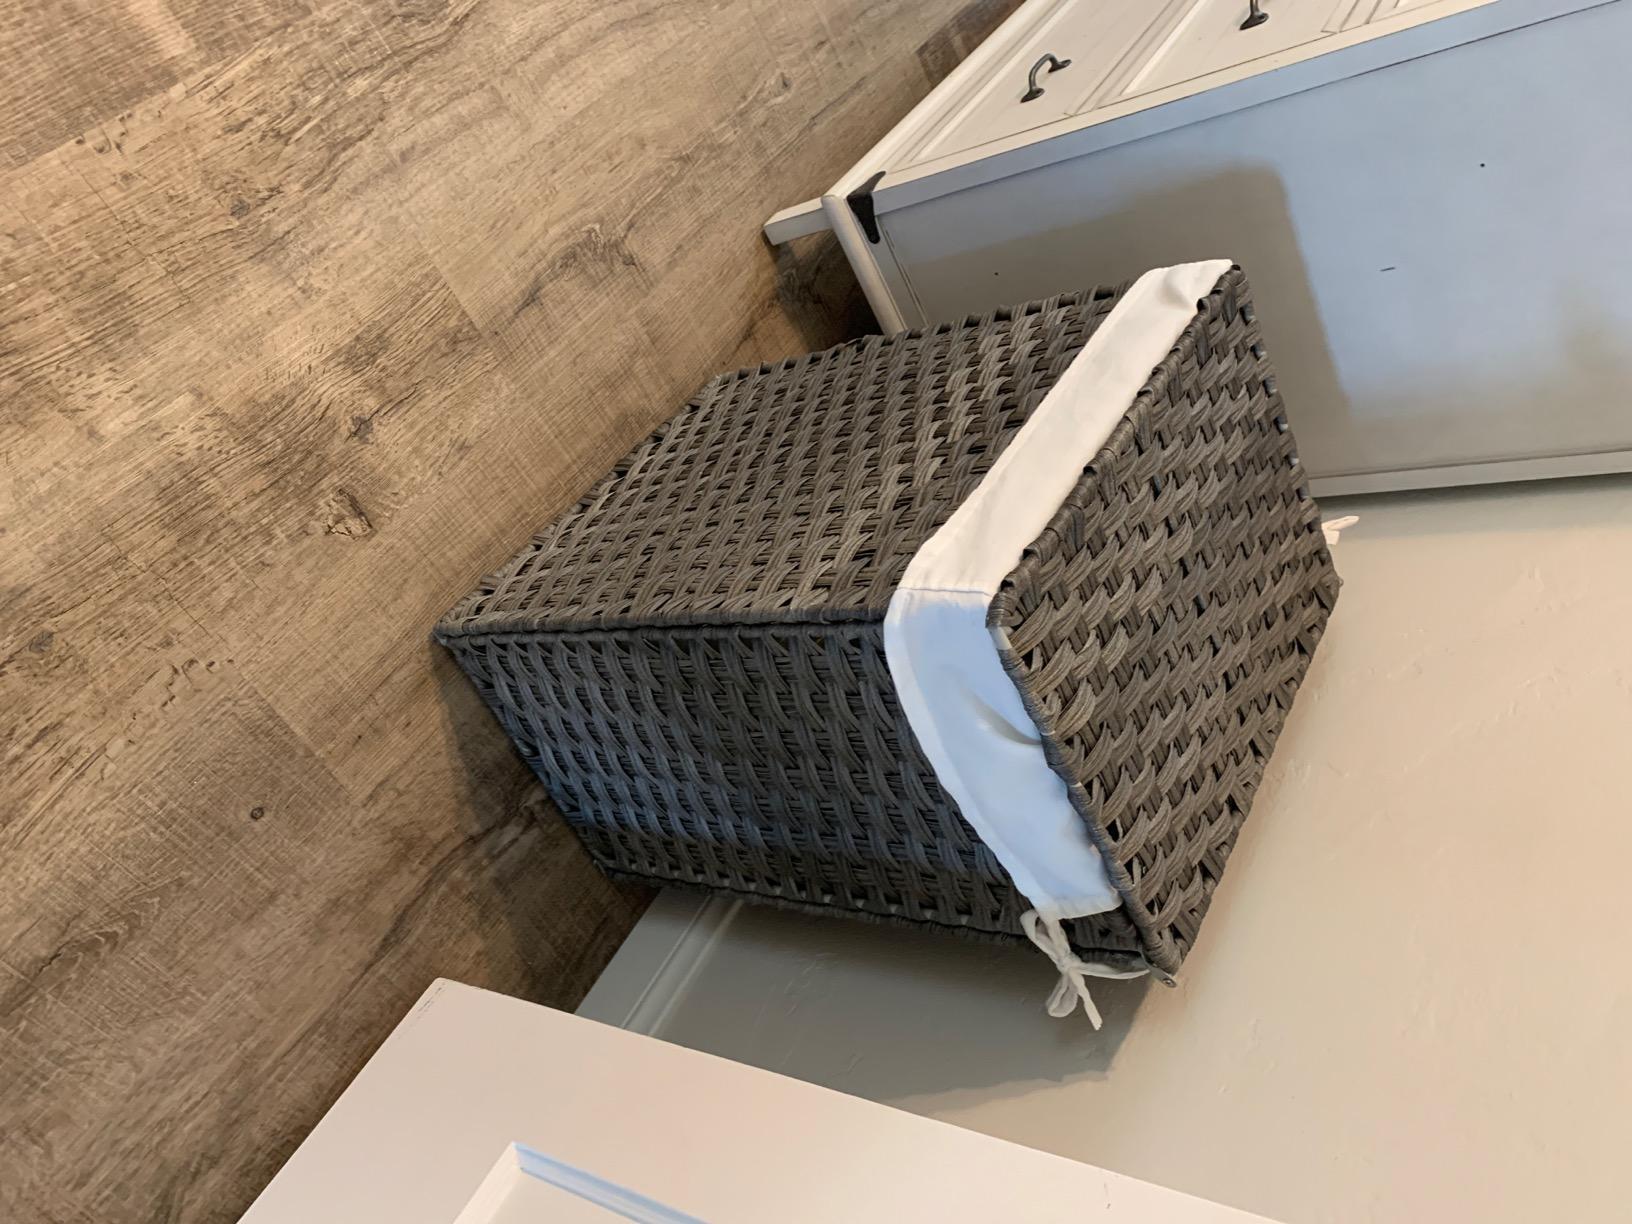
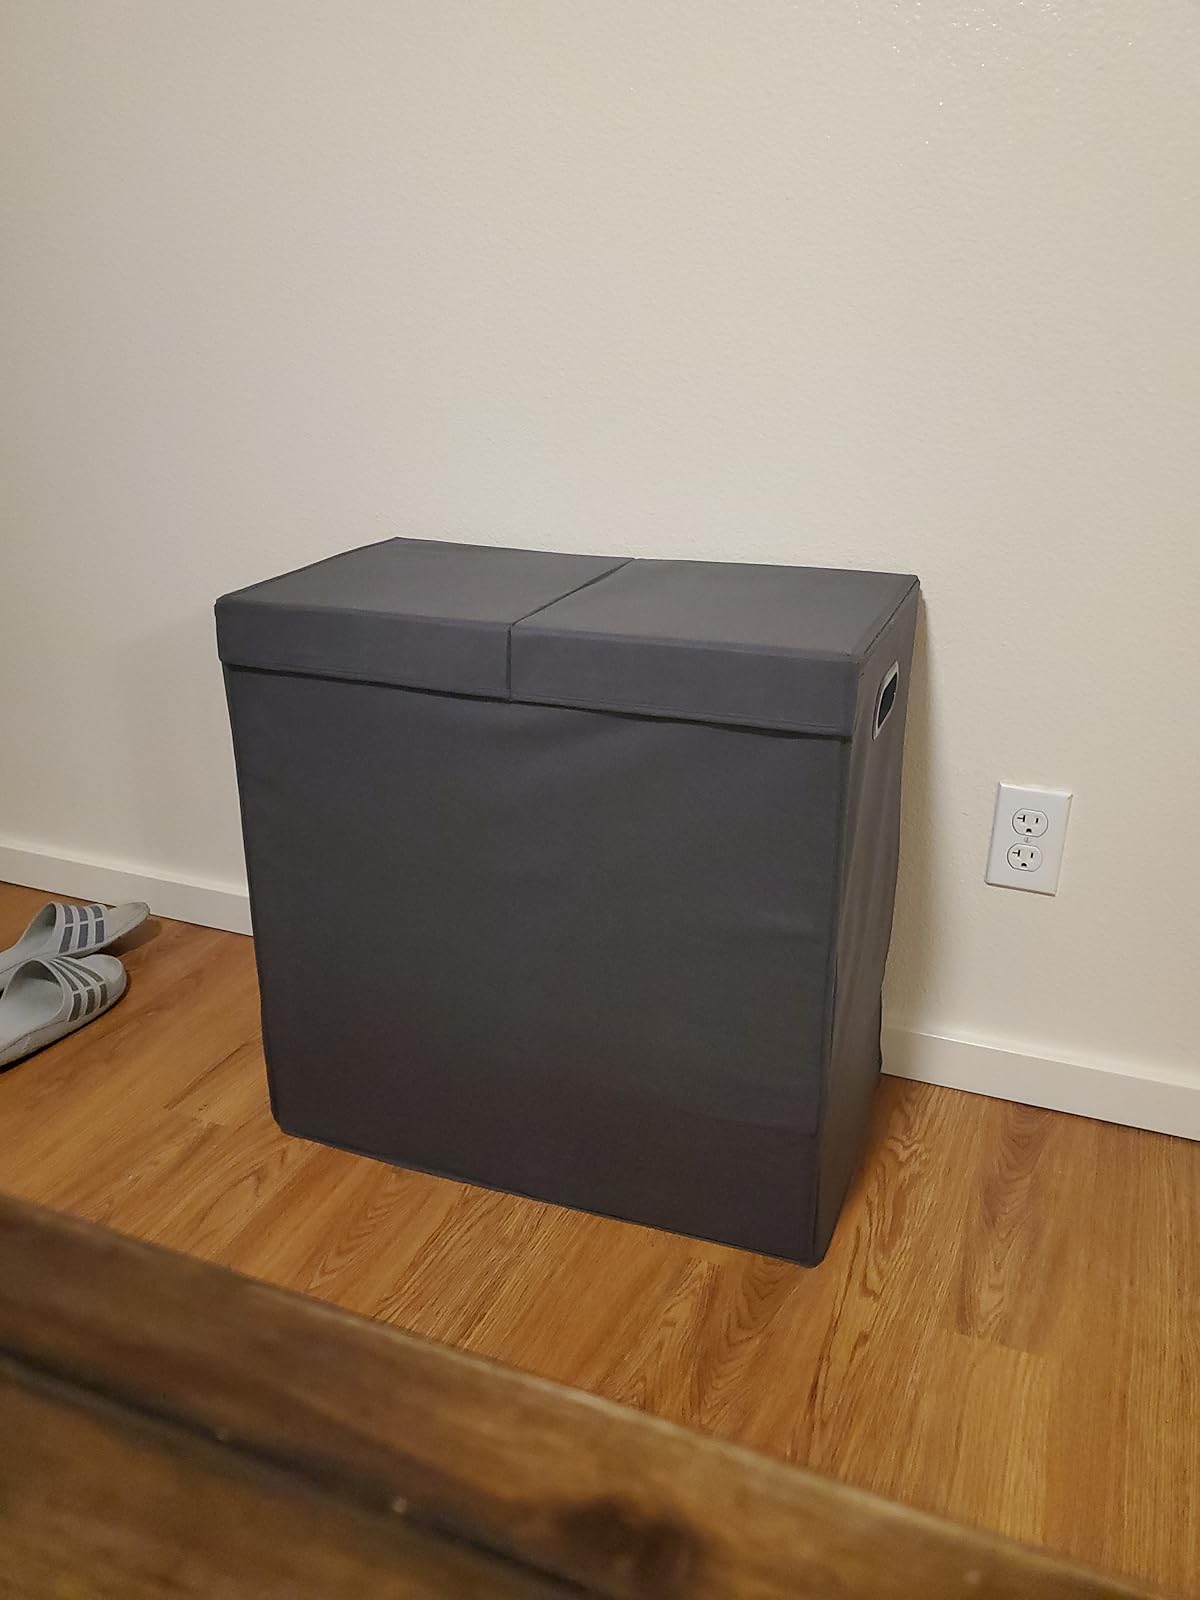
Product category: items_hamper
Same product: no